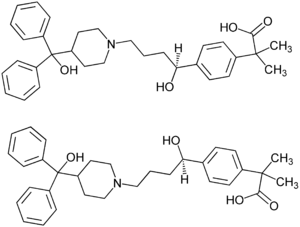
La fexofénadine est un antihistaminique H1 d'action rapide et prolongée. Sous forme de chlorhydrate, il est utilisé dans le traitement du rhume des foins et des rhinites allergiques similaires, ainsi que dans le traitement de l'urticaire idiopathique chronique. Il a été développé par le laboratoire Sanofi-Aventis comme successeur et substitut de la terfénadine, un antihistaminique aux effets indésirables cardiaques qui pouvaient être fatals.